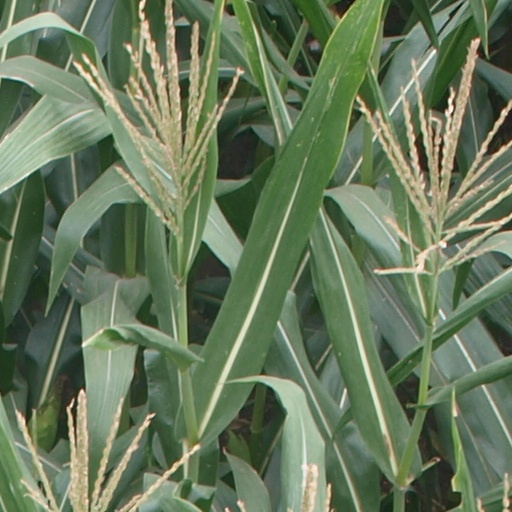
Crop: maize; corn